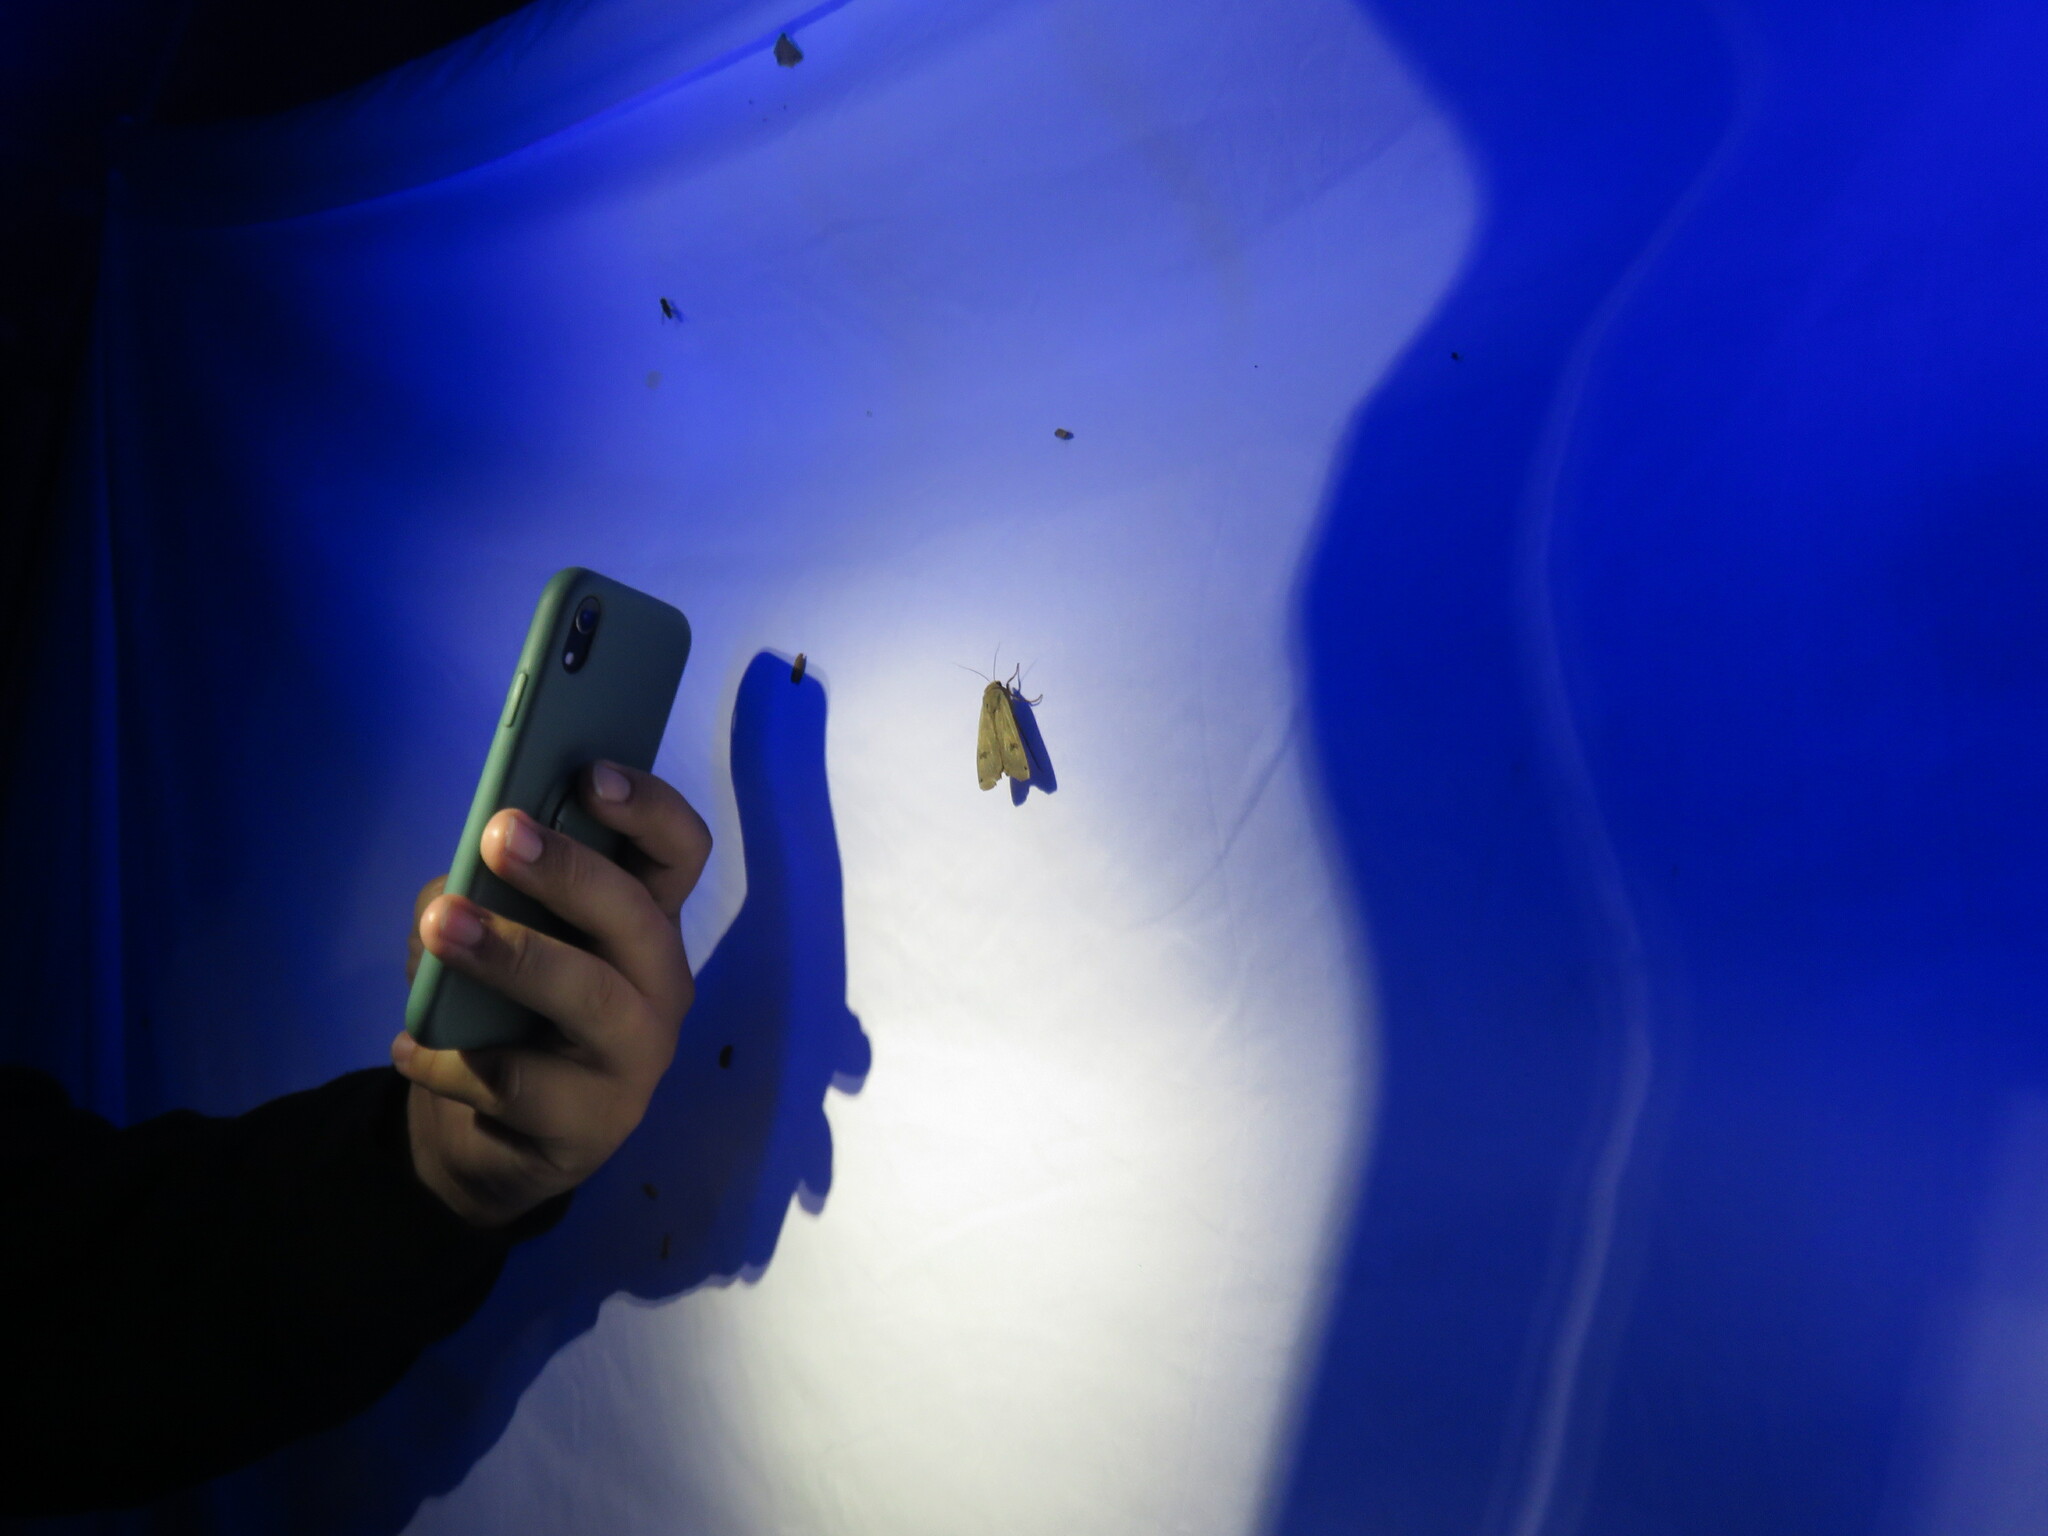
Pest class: cutworms